Architecture of Vatican City

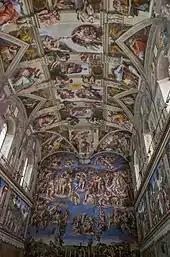
Michelangelo's frescoes in the Sistine Chapel

The early Renaissance (14–15th century) took place in Florence, followed by a Roman Renaissance from the mid-15th to the mid-16th centuries. The Vatican Library and the Sistine Chapel were built in the 15th century. Pope Nicholas V began in 1447 the construction of the Apostolic Palace, founded the Vatican Library and commissioned the architect Bernardo Rossellino the design of the new St. Peter's Basilica and the painter Fra Angelico the decoration of the Niccoline Chapel.